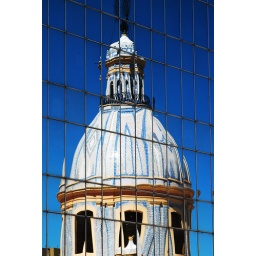
The beautiful domed roof of the Iglesia Santa Domingo in Cordoba reflected in a office block window